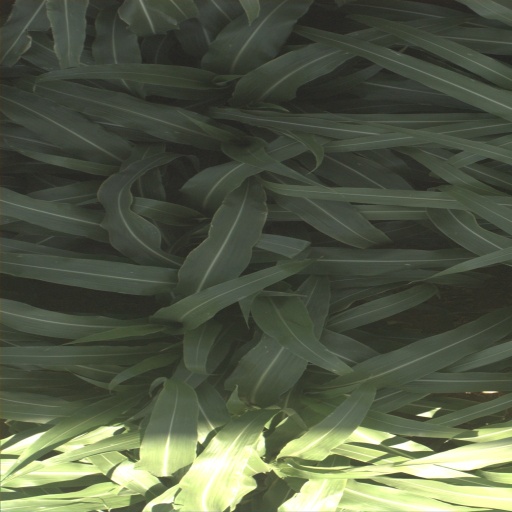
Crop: sorghum